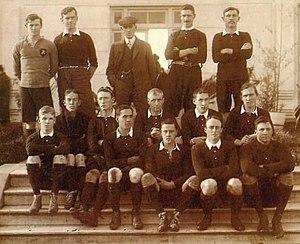
L'équipe d'Argentine de rugby à XV est l'équipe nationale qui représente l'Argentine dans les compétitions internationales majeures de rugby à XV, la Coupe du monde de rugby à XV, le Rugby championship et les test-matchs. Elle est sous le patronage de l'Unión Argentina de Rugby.
l'histoire du rugby à XV commence au XIXᵉ siècle, étant codifié pour la première fois le 7 septembre 1846 à Rugby. Un premier schisme en 1863 sépare football et rugby. En 1895, après des désaccords sur la compensation des heures de travail perdue, une d'une sécession se produit pour créer le rugby à XIII, ou rugby league.